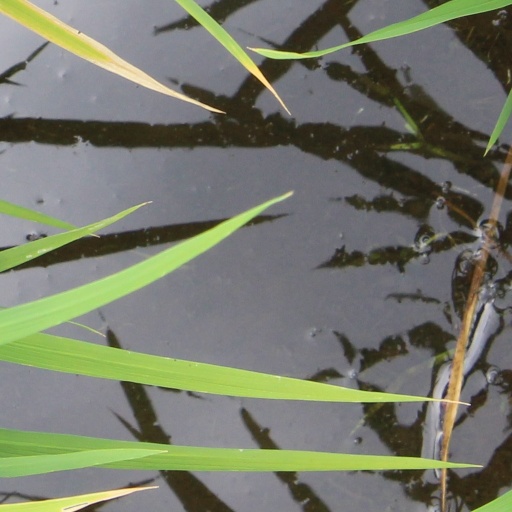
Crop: rice